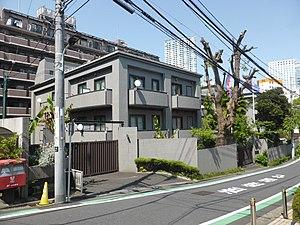
Ceci est une liste des représentations diplomatiques du Cambodge.